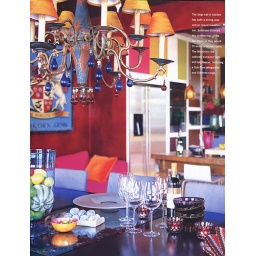
featured in instyle home magazine: gillian anderson's london home. the purple dining chairs cool off that hot couch